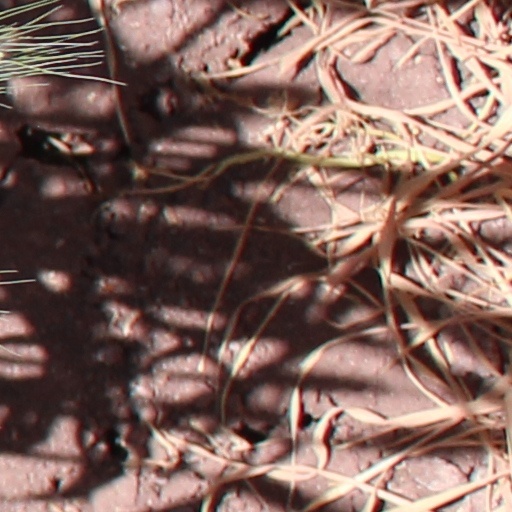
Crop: wheat